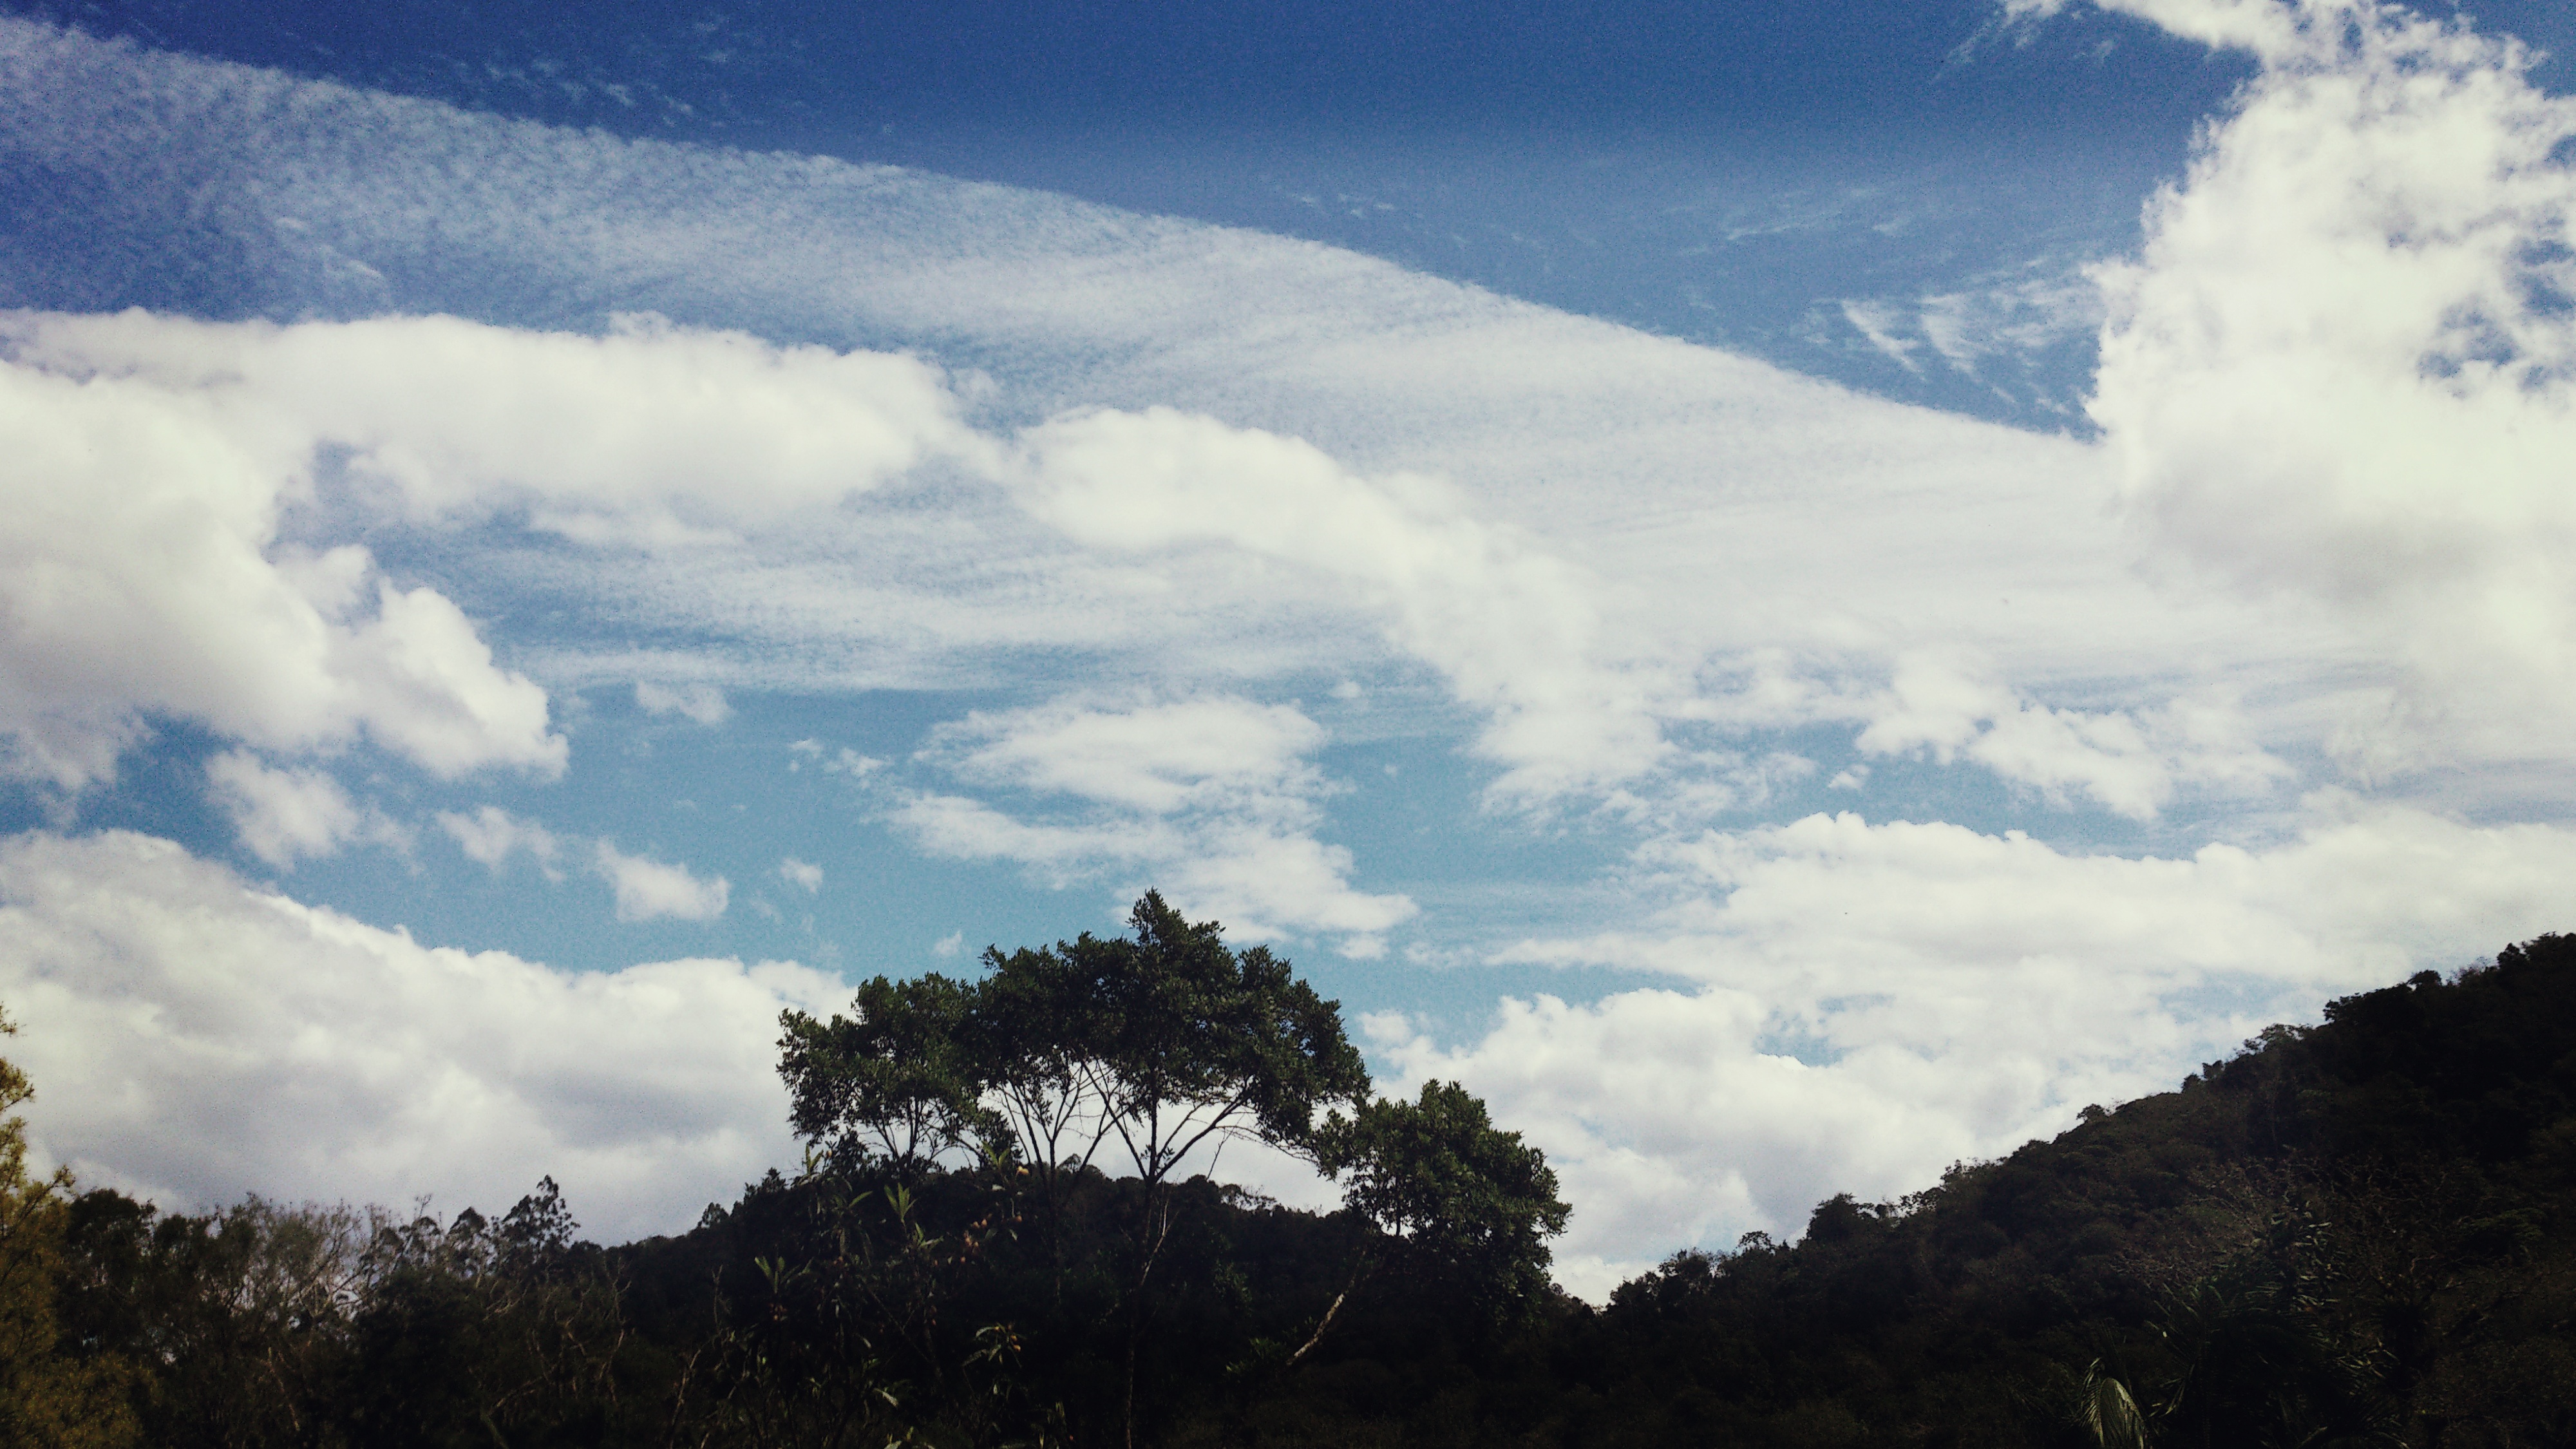
landscape, tree, nature, forest, horizon, mountain, cloud, sky, sunlight, morning, hill, mountain range, cumulus, ridge, meteorological phenomenon, geographical feature, atmospheric phenomenon, atmosphere of earth, mountainous landforms